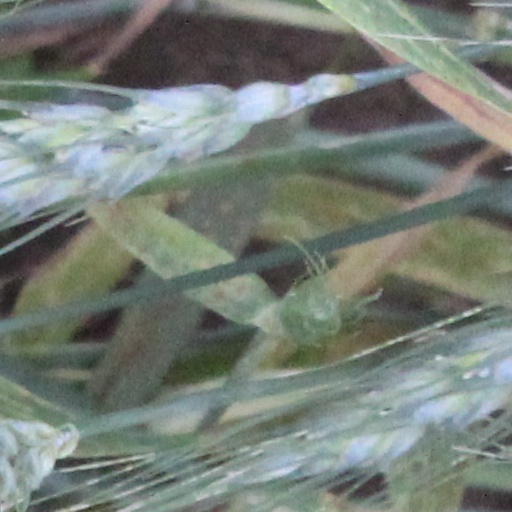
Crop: wheat